Piliny culture

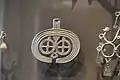
Bronze ornament, Slovakia, 13th century BC.

The Piliny culture was a Bronze Age culture in northern Hungary and Slovakia that existed from about 1300 to 700 B.C. It was part of the Urnfield culture.